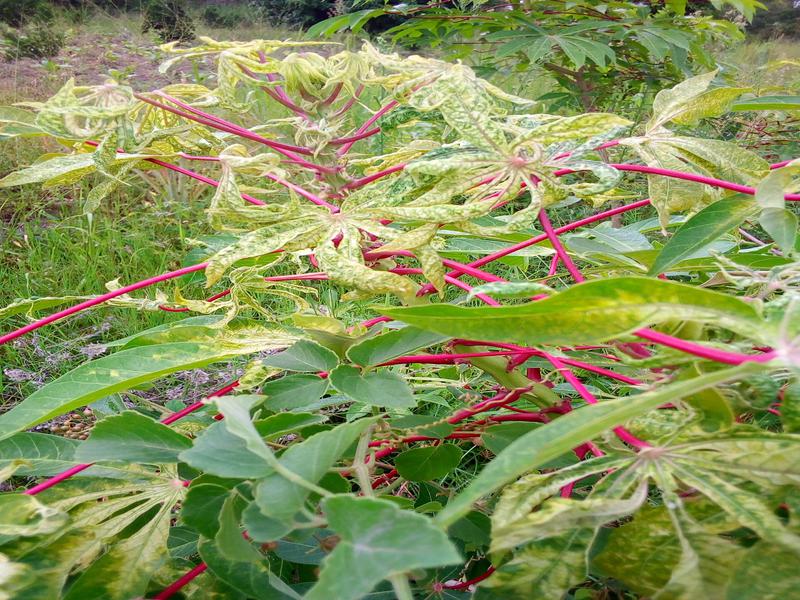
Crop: cassava
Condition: green_mottle